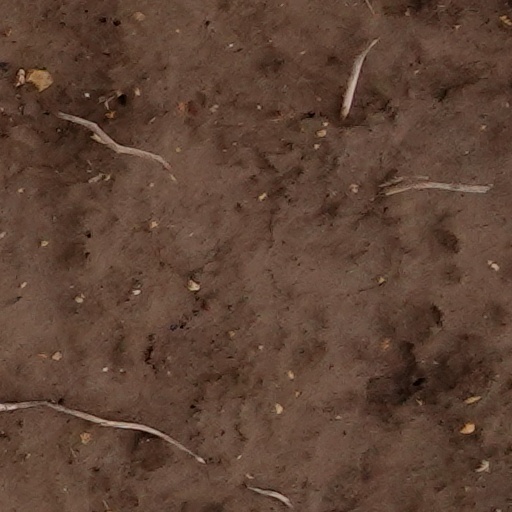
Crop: wheat